Ise-class battleship

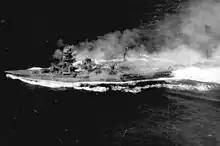
"Ise" photographed by American aircraft during the Battle off Cape Engaño

In October 1944, the two ships were involved in the Battle off Cape Engaño. Shortages of aircraft and serviceability problems greatly retarded pilot training and the ships only had a total of 17 D4Ys and 18 E16As on hand on 1 October; of these, only 6 and 16 were operational, respectively. The Japanese plan for the defence of the Philippines envisioned that the surviving carriers would be used to lure the American carrier forces away from the invasion area to a position where the carriers could be attacked by land-based aircraft, while the transports would be attacked by the rest of the IJN. The other carrier air groups were not in much better shape and the Japanese decided to retain the aircraft ashore for use against the American carriers. The Fourth Carrier Division, including the sisters, fleet carrier and the light carriers , , and , was assigned to the Northern Force under the command of Vice Admiral Jisaburō Ozawa. The "Ise"-class sisters sailed from Yashima on 20 October. Ozawa's carrier group was a decoy force, divested of all but 108 aircraft, intended to lure the American fleet away from protecting the transports at the landing beaches. On the morning of 24 October, the group was facing a United States Navy force that included ten carriers containing 600–1,000 aircraft. Ozawa launched the bulk of his few aircraft to attack the American carriers as a distraction. They inflicted no damage and caused the Americans to search in the direction from which they had attacked. The Americans finally spotted the Japanese carriers at 16:40, some east of Cape Engaño, the northeastern tip of Luzon. The American carriers were spread out and it was very late in the day to launch an airstrike, so Admiral William Halsey, commander of the Third Fleet decided to mass his carriers in a position to attack the following morning. Ozawa reversed course during the night, correctly believing that the Americans would follow him north.